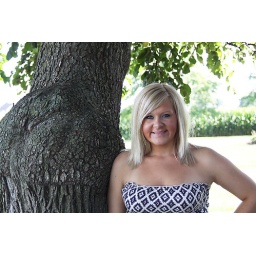
dress by the tree copy